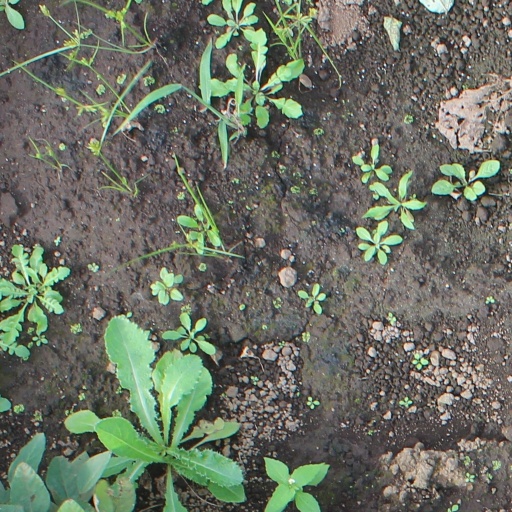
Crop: soybean